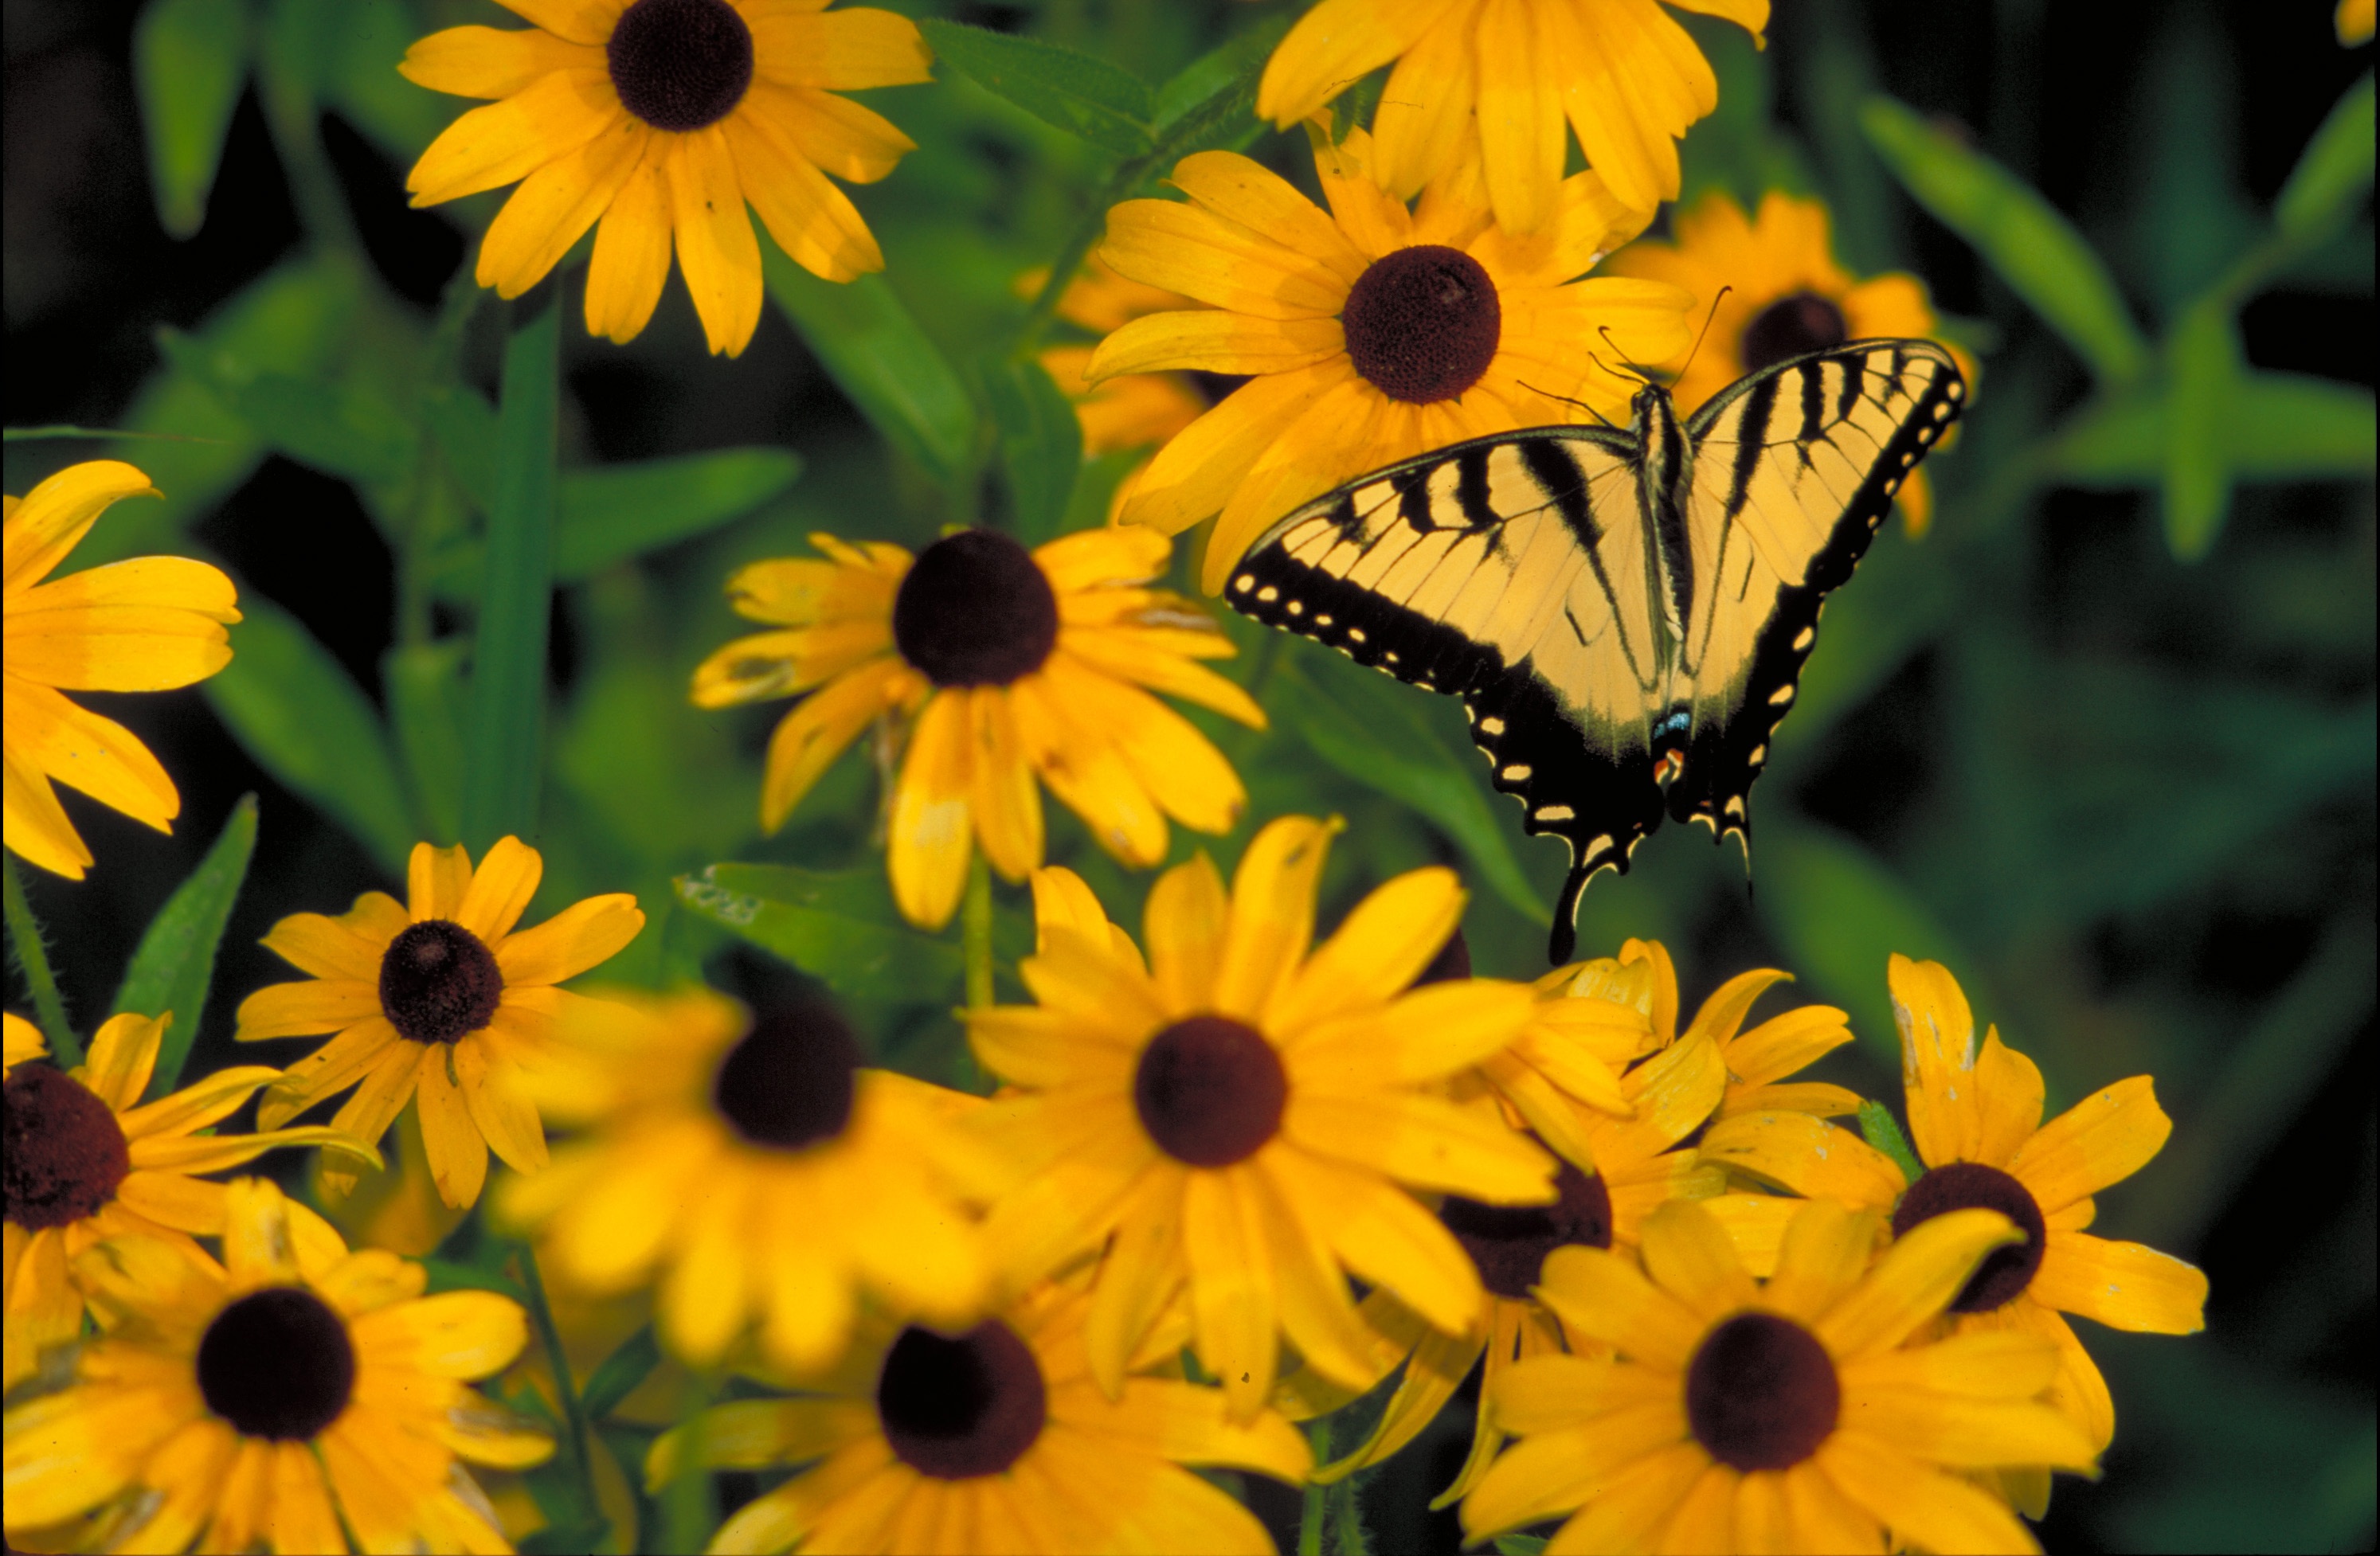
nature, plant, flower, petal, wildlife, green, herb, insect, macro, botany, butterfly, colorful, yellow, garden, flora, sunflower, wildflower, flowers, close up, swallowtail, macro photography, flowering plant, daisy family, black eyed susan, annual plant, land plant